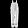
Label: Trouser